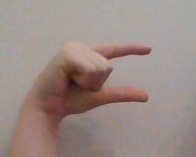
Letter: dal